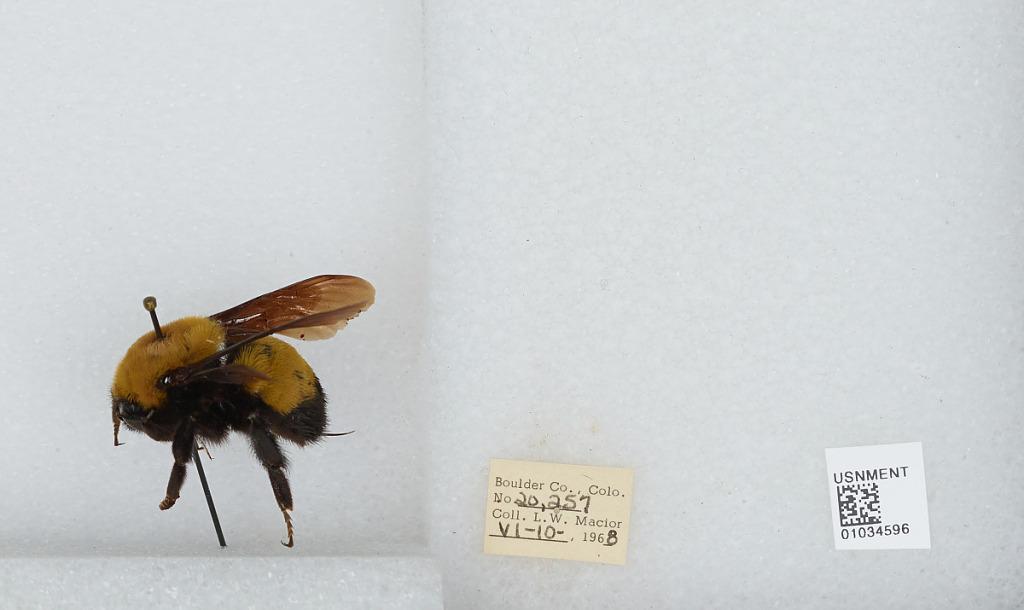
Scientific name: Bombus (Separatobombus) morrisoni Cresson
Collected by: L. Macior
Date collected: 1968-6-10
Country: United States
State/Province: Colorado
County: Boulder
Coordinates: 40.015, -105.27